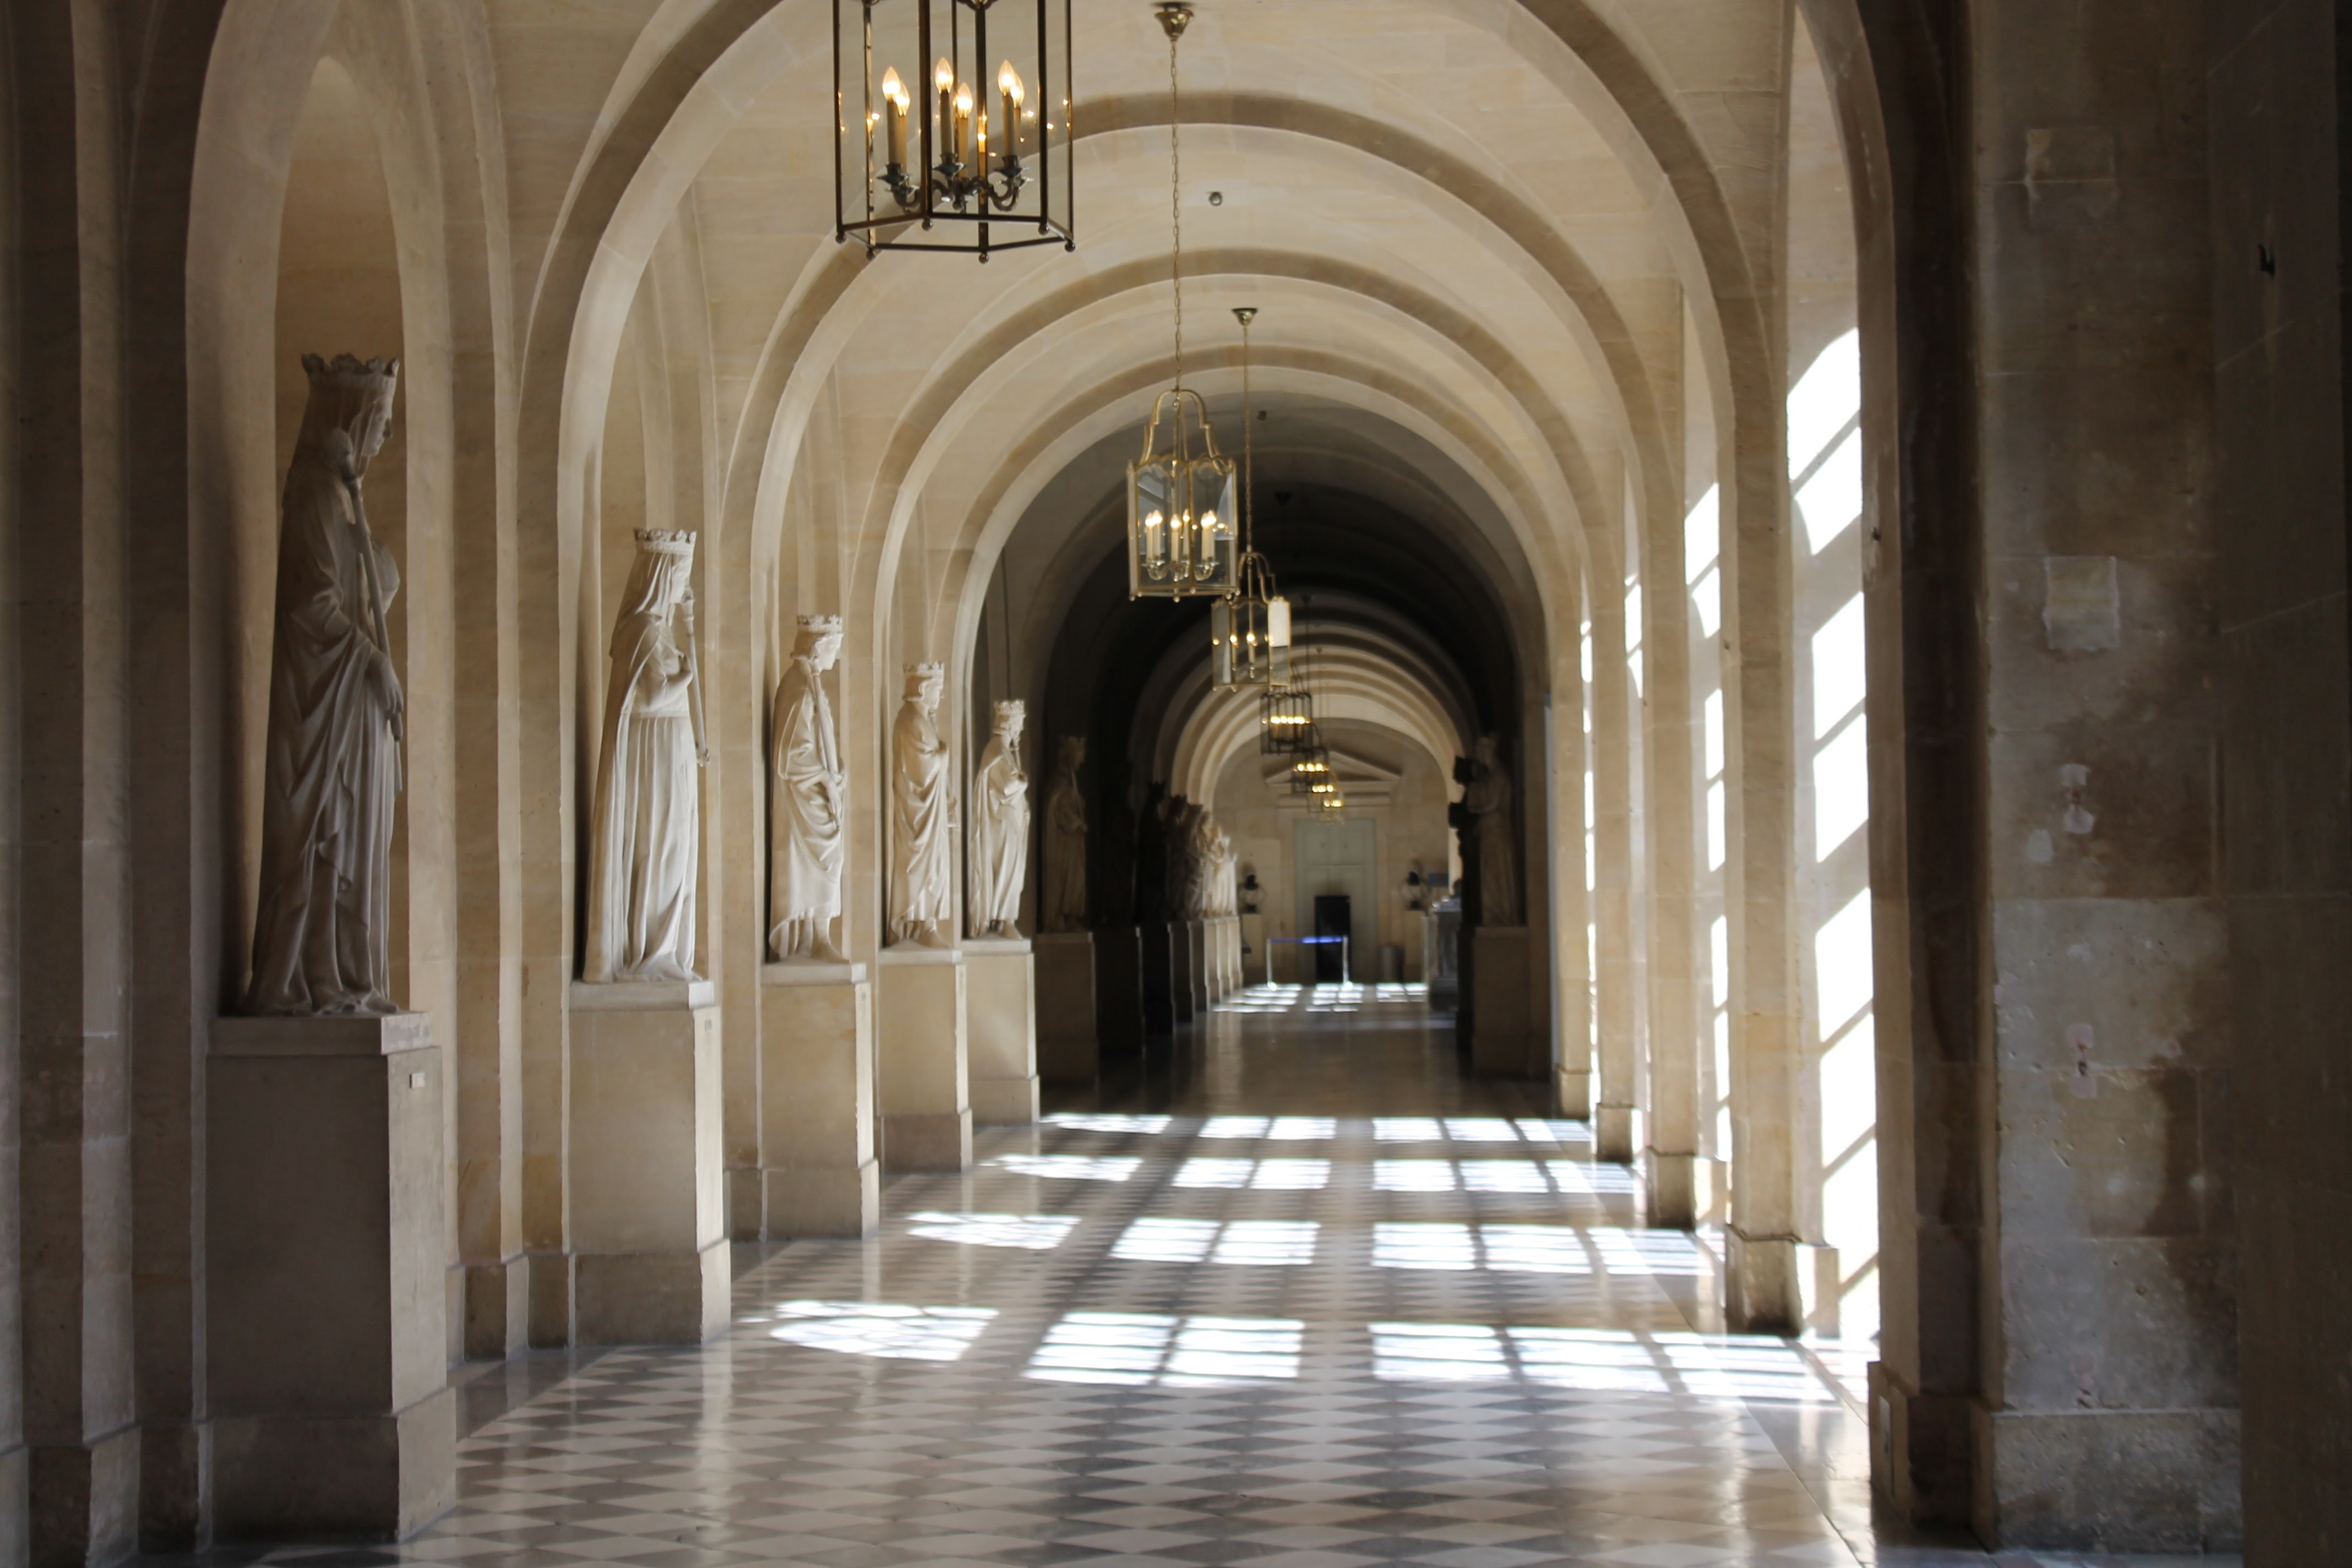
architecture, building, arch, hall, church, cathedral, chapel, place of worship, interior design, aisle, monastery, symmetry, arcade, crypt